Munna Bhai

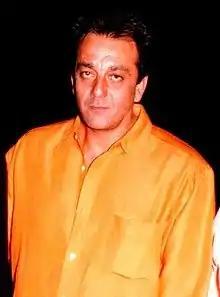
Portrayed by

Murli Prasad Sharma, better known as Munna Bhai, is an Indian fictional character who appears in the "Munna Bhai" film series. The character is created by Rajkumar Hirani and portrayed by Sanjay Dutt. The Character is based on a Mumbai Local Goon who is recognised as Fake MBBS Doctor